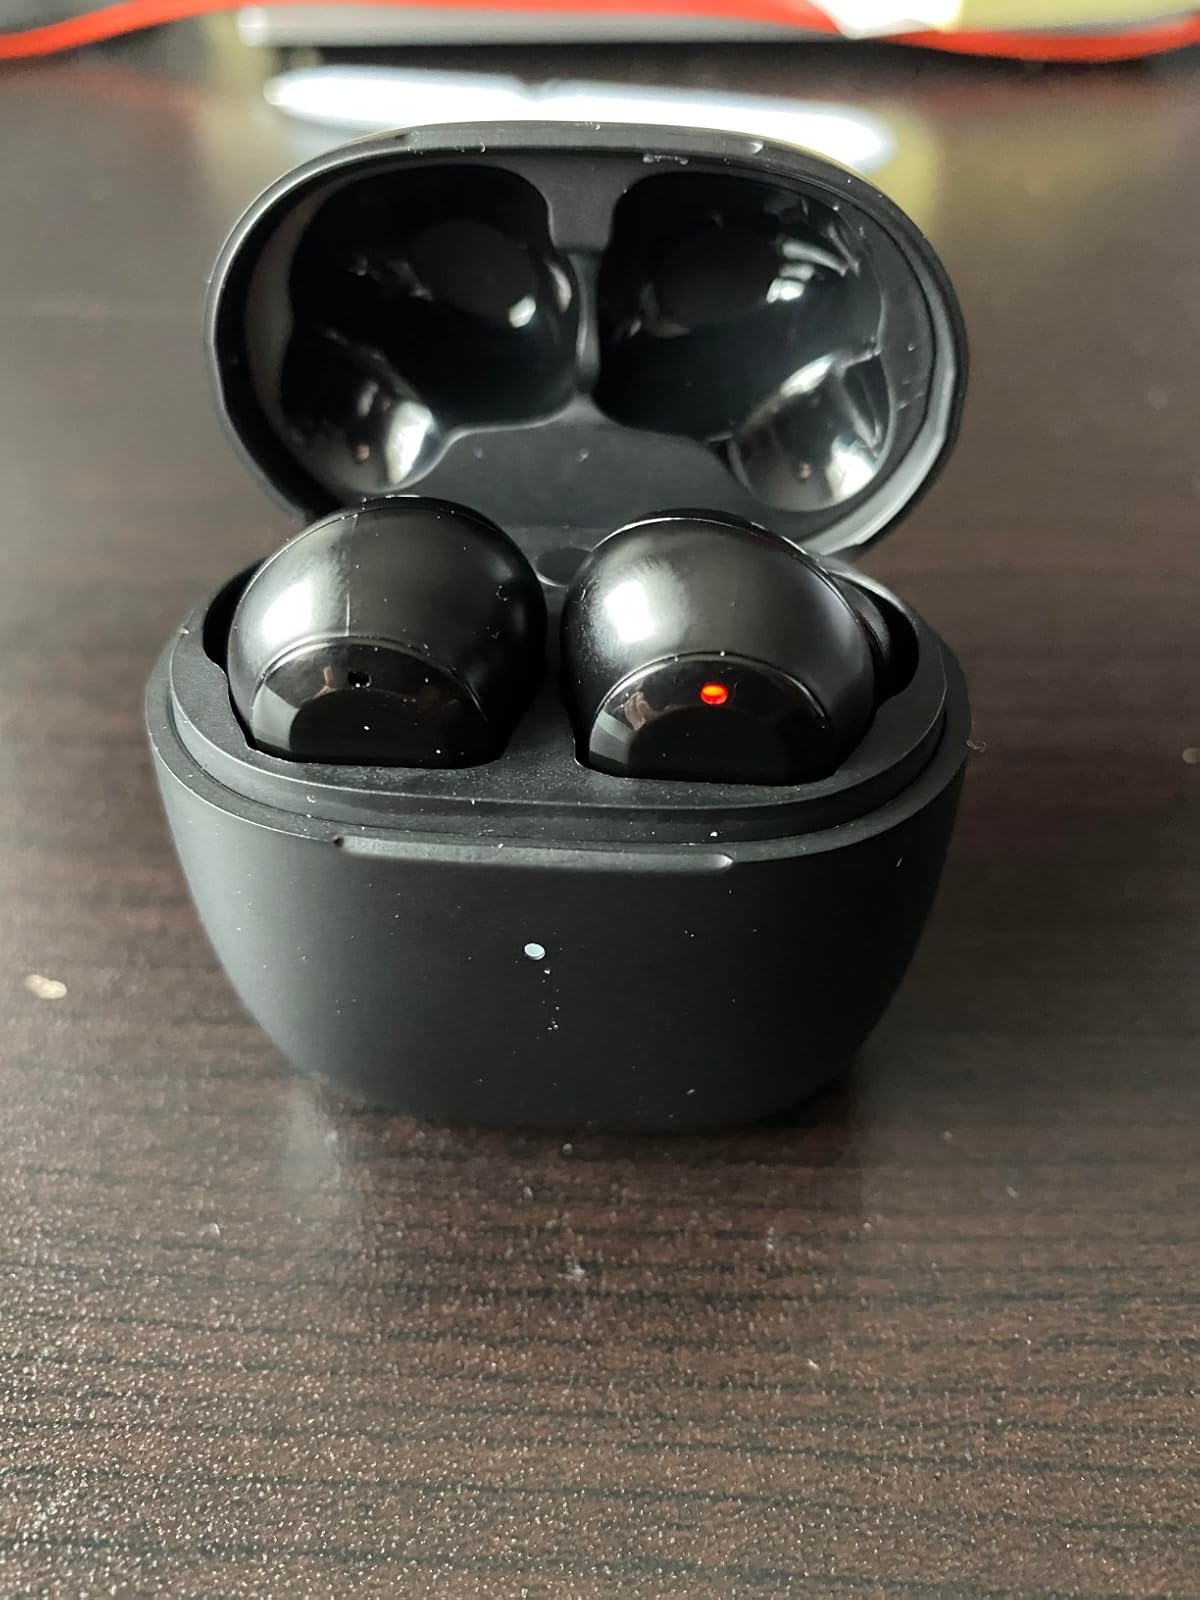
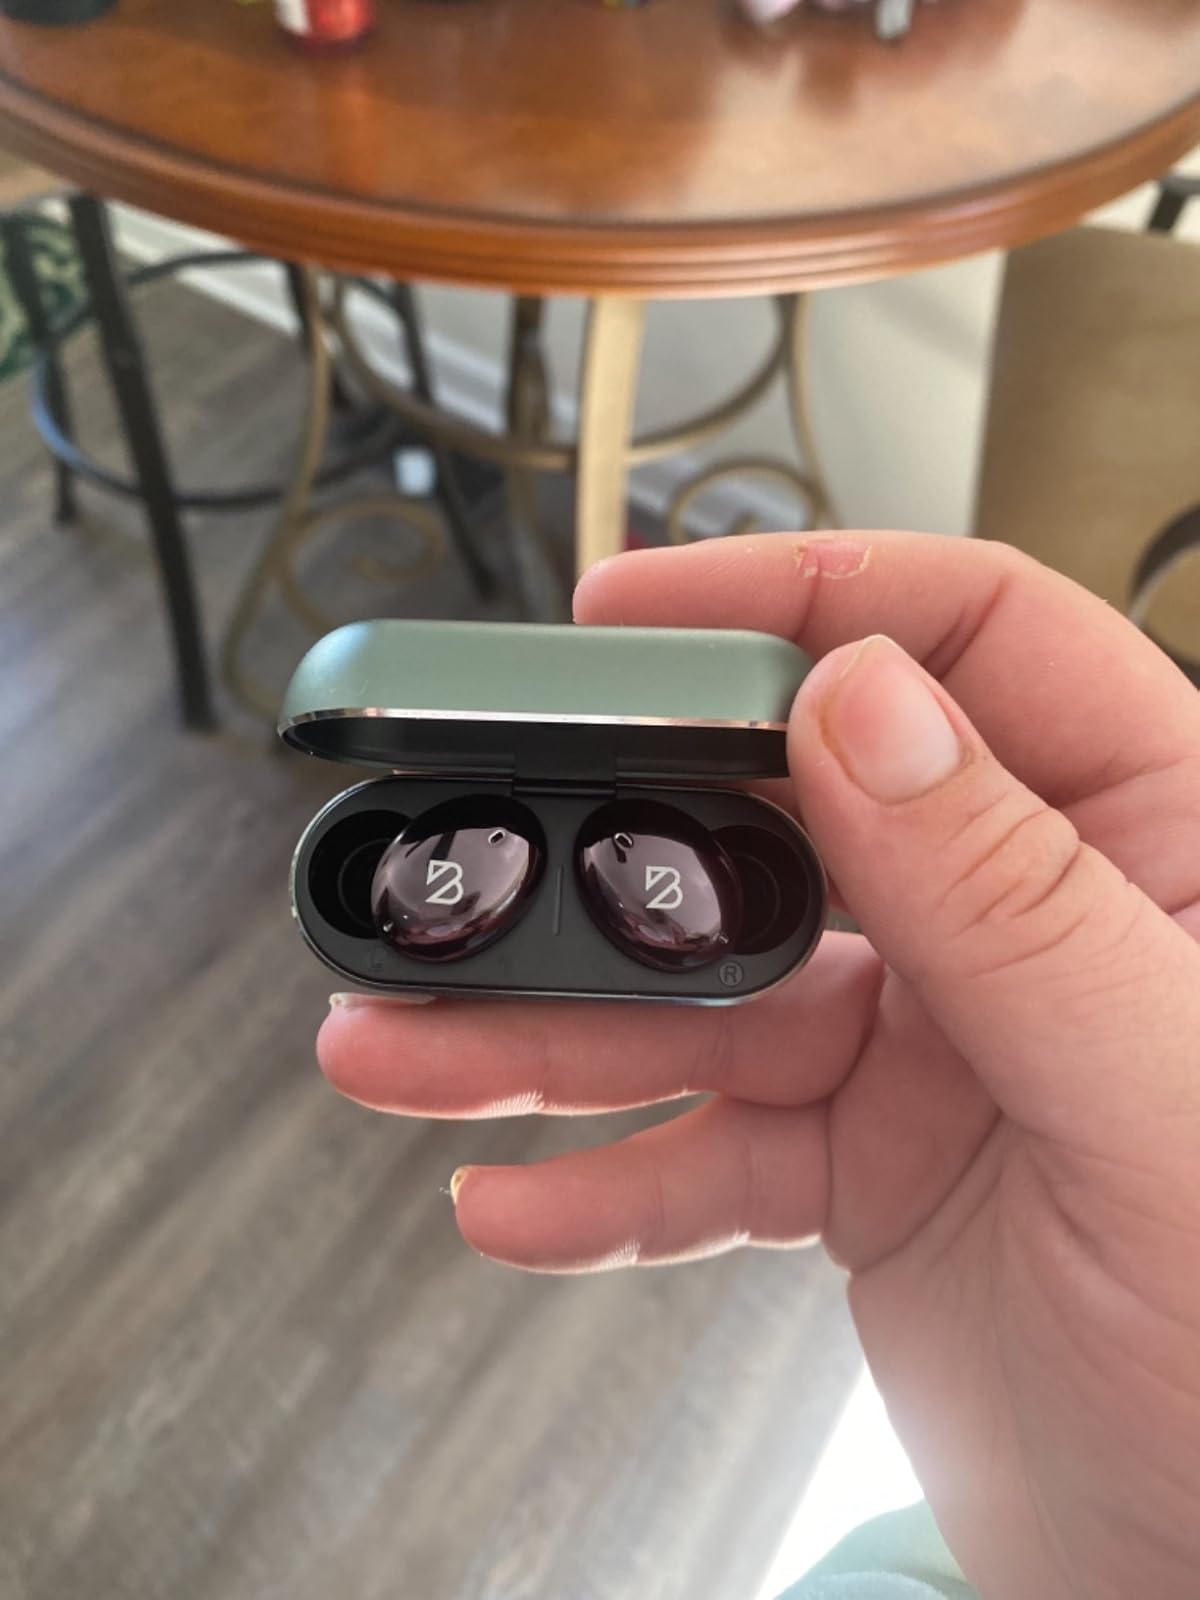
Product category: earbuds
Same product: no